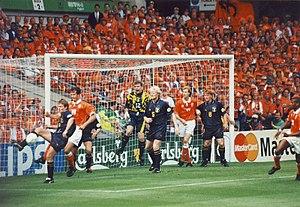
L'équipe des Pays-Bas de football est constituée d'une sélection des meilleurs joueurs néerlandais sous l'égide de la Fédération royale néerlandaise de football.
Andrew Lewis Goram est un footballeur écossais au poste de gardien de but.
L'histoire de l'équipe des Pays-Bas de football commence au début du XXᵉ siècle avec l'invention de ce sport. La sélection a par la suite remporté l'Euro 1988 et atteint trois finales de Coupe du monde.